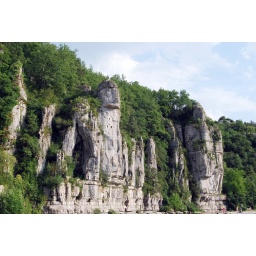
Stone Cliffs, rock face in La Beaume village near Vallon pont d'arc. S. france